My Daughter Doesn't Do That

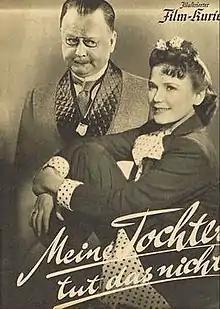
Poster

My Daughter Doesn't Do That is a 1940 German romantic comedy film directed by Hans H. Zerlett and starring Ralph Arthur Roberts, Erika von Thellmann, and Geraldine Katt.